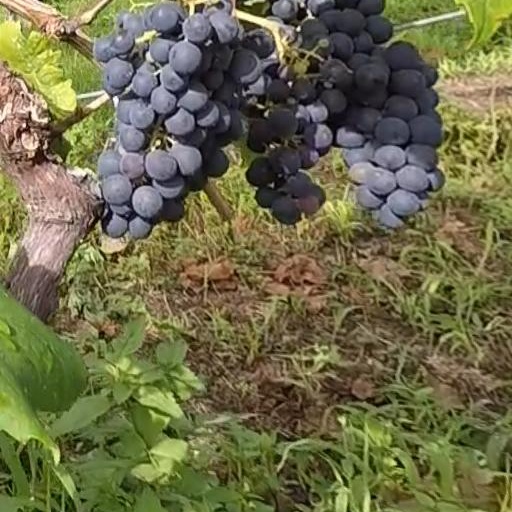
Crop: grape